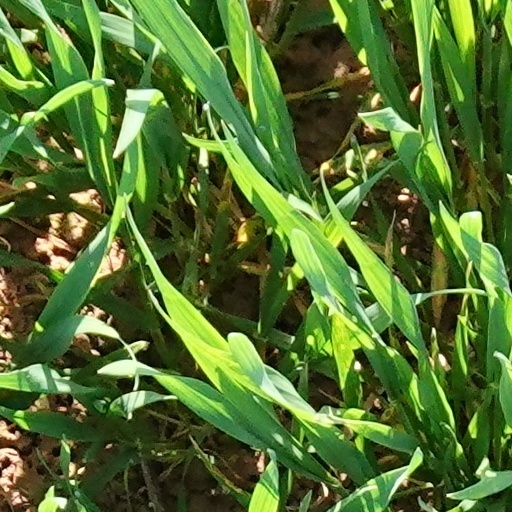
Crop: wheat